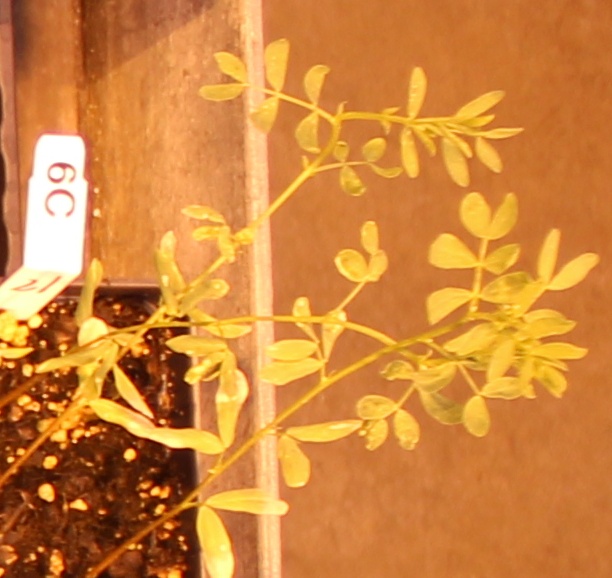
Label: Lentil